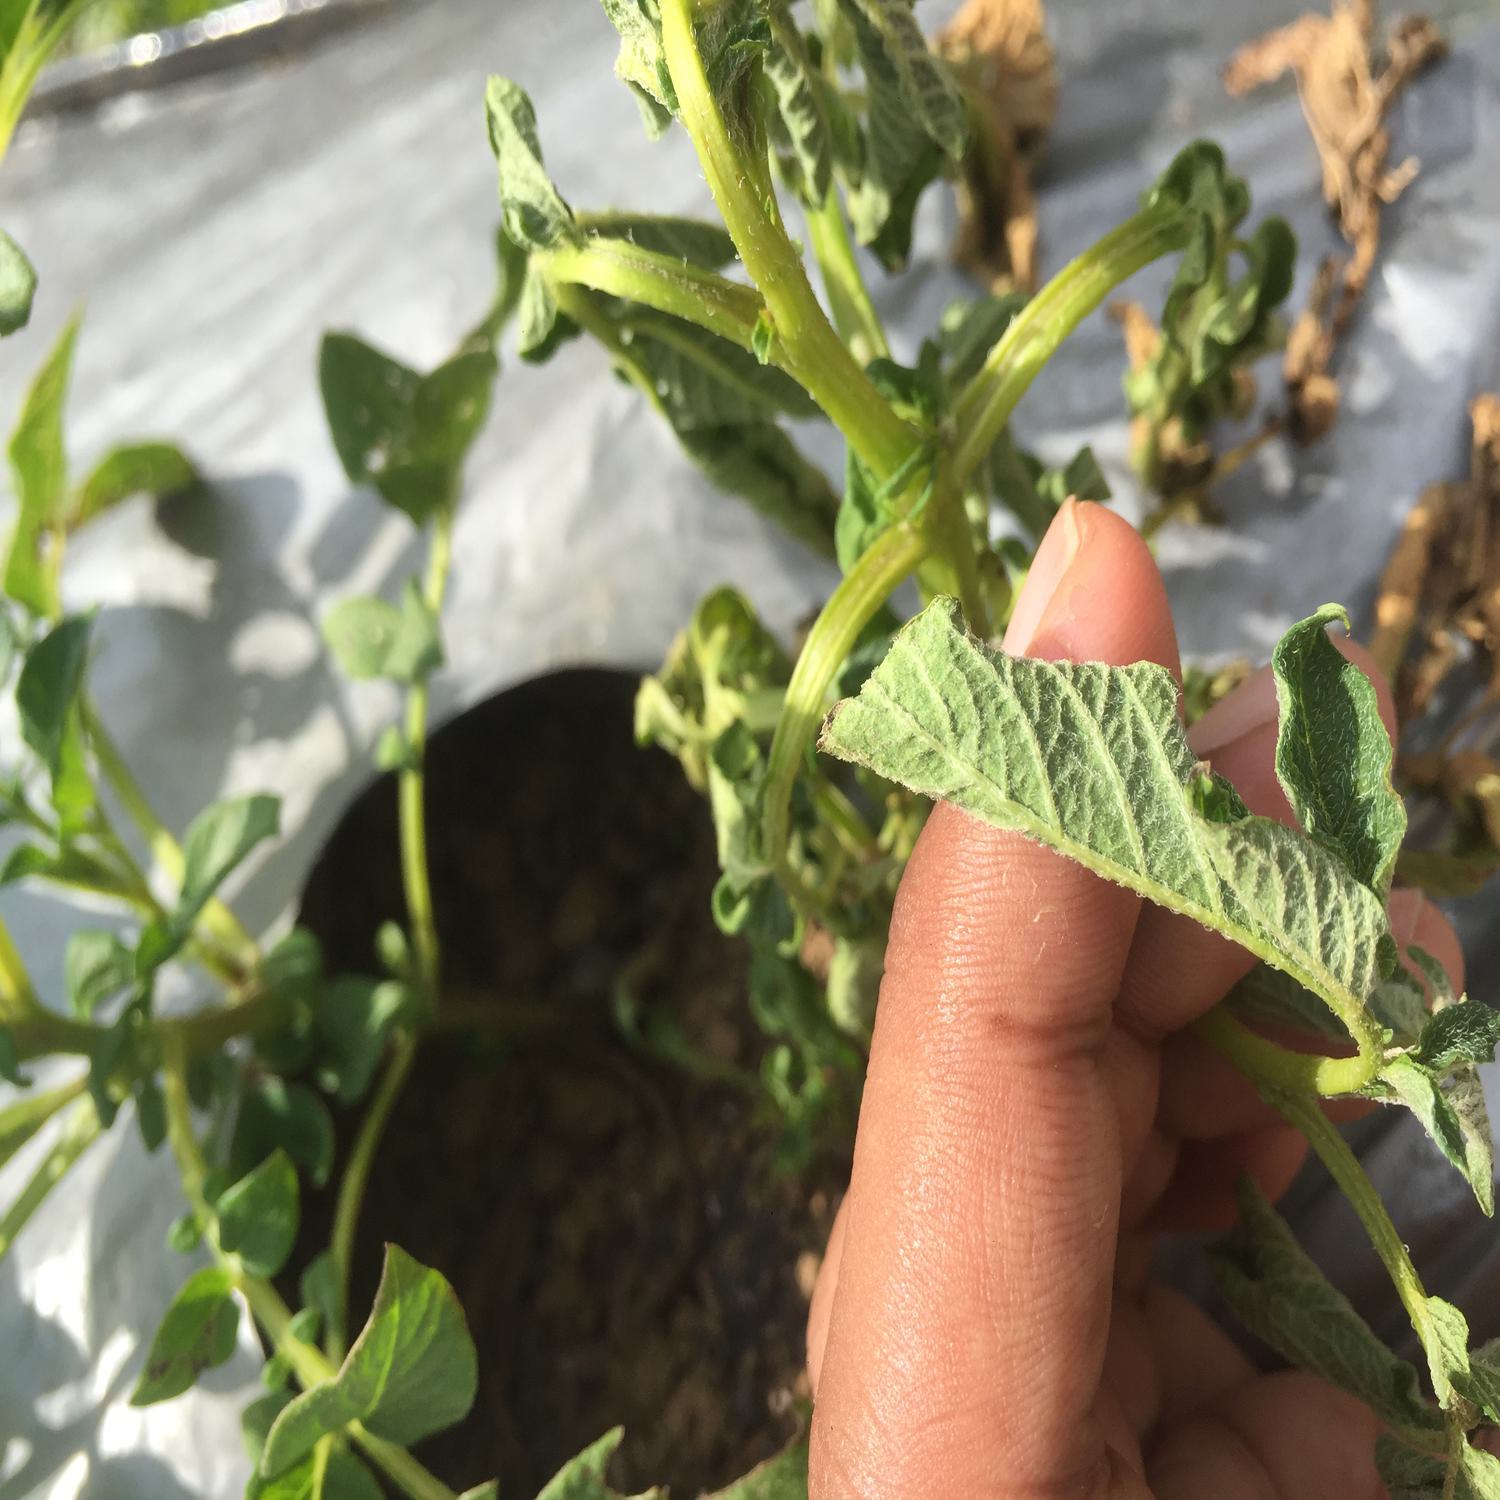
Label: Bacteria